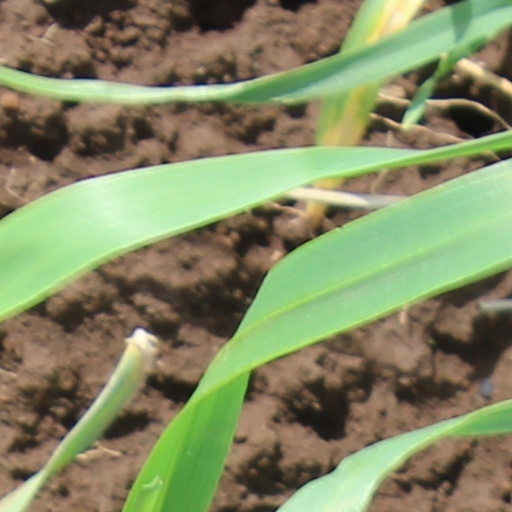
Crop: wheat